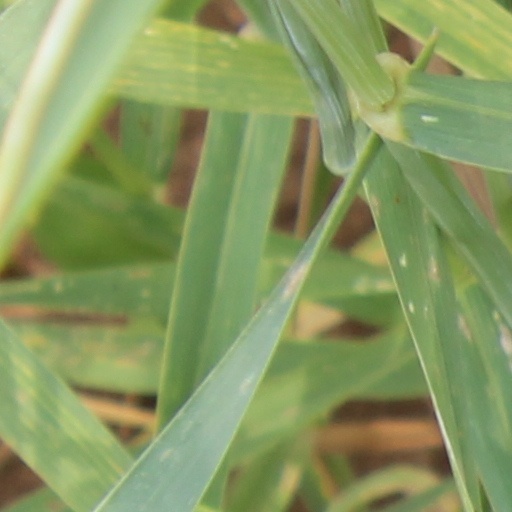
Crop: wheat